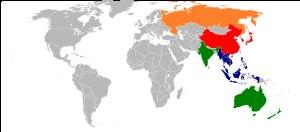
Le Sommet de l'Asie orientale est une enceinte de sécurité régionale qui se tient chaque année entre les chefs d'Etat ou de gouvernement de dix-huit pays de l'Asie orientale et de la région proche. L'Association des nations de l'Asie du Sud-Est jouant un rôle central, le sommet se tient après les réunions annuelles des chefs d'Etat ou de gouvernement des pays de l'ASEAN. Le premier sommet s'est tenu à Kuala Lumpur le 14 décembre 2005 et le 12e sommet s'est tenu aux Philippines.